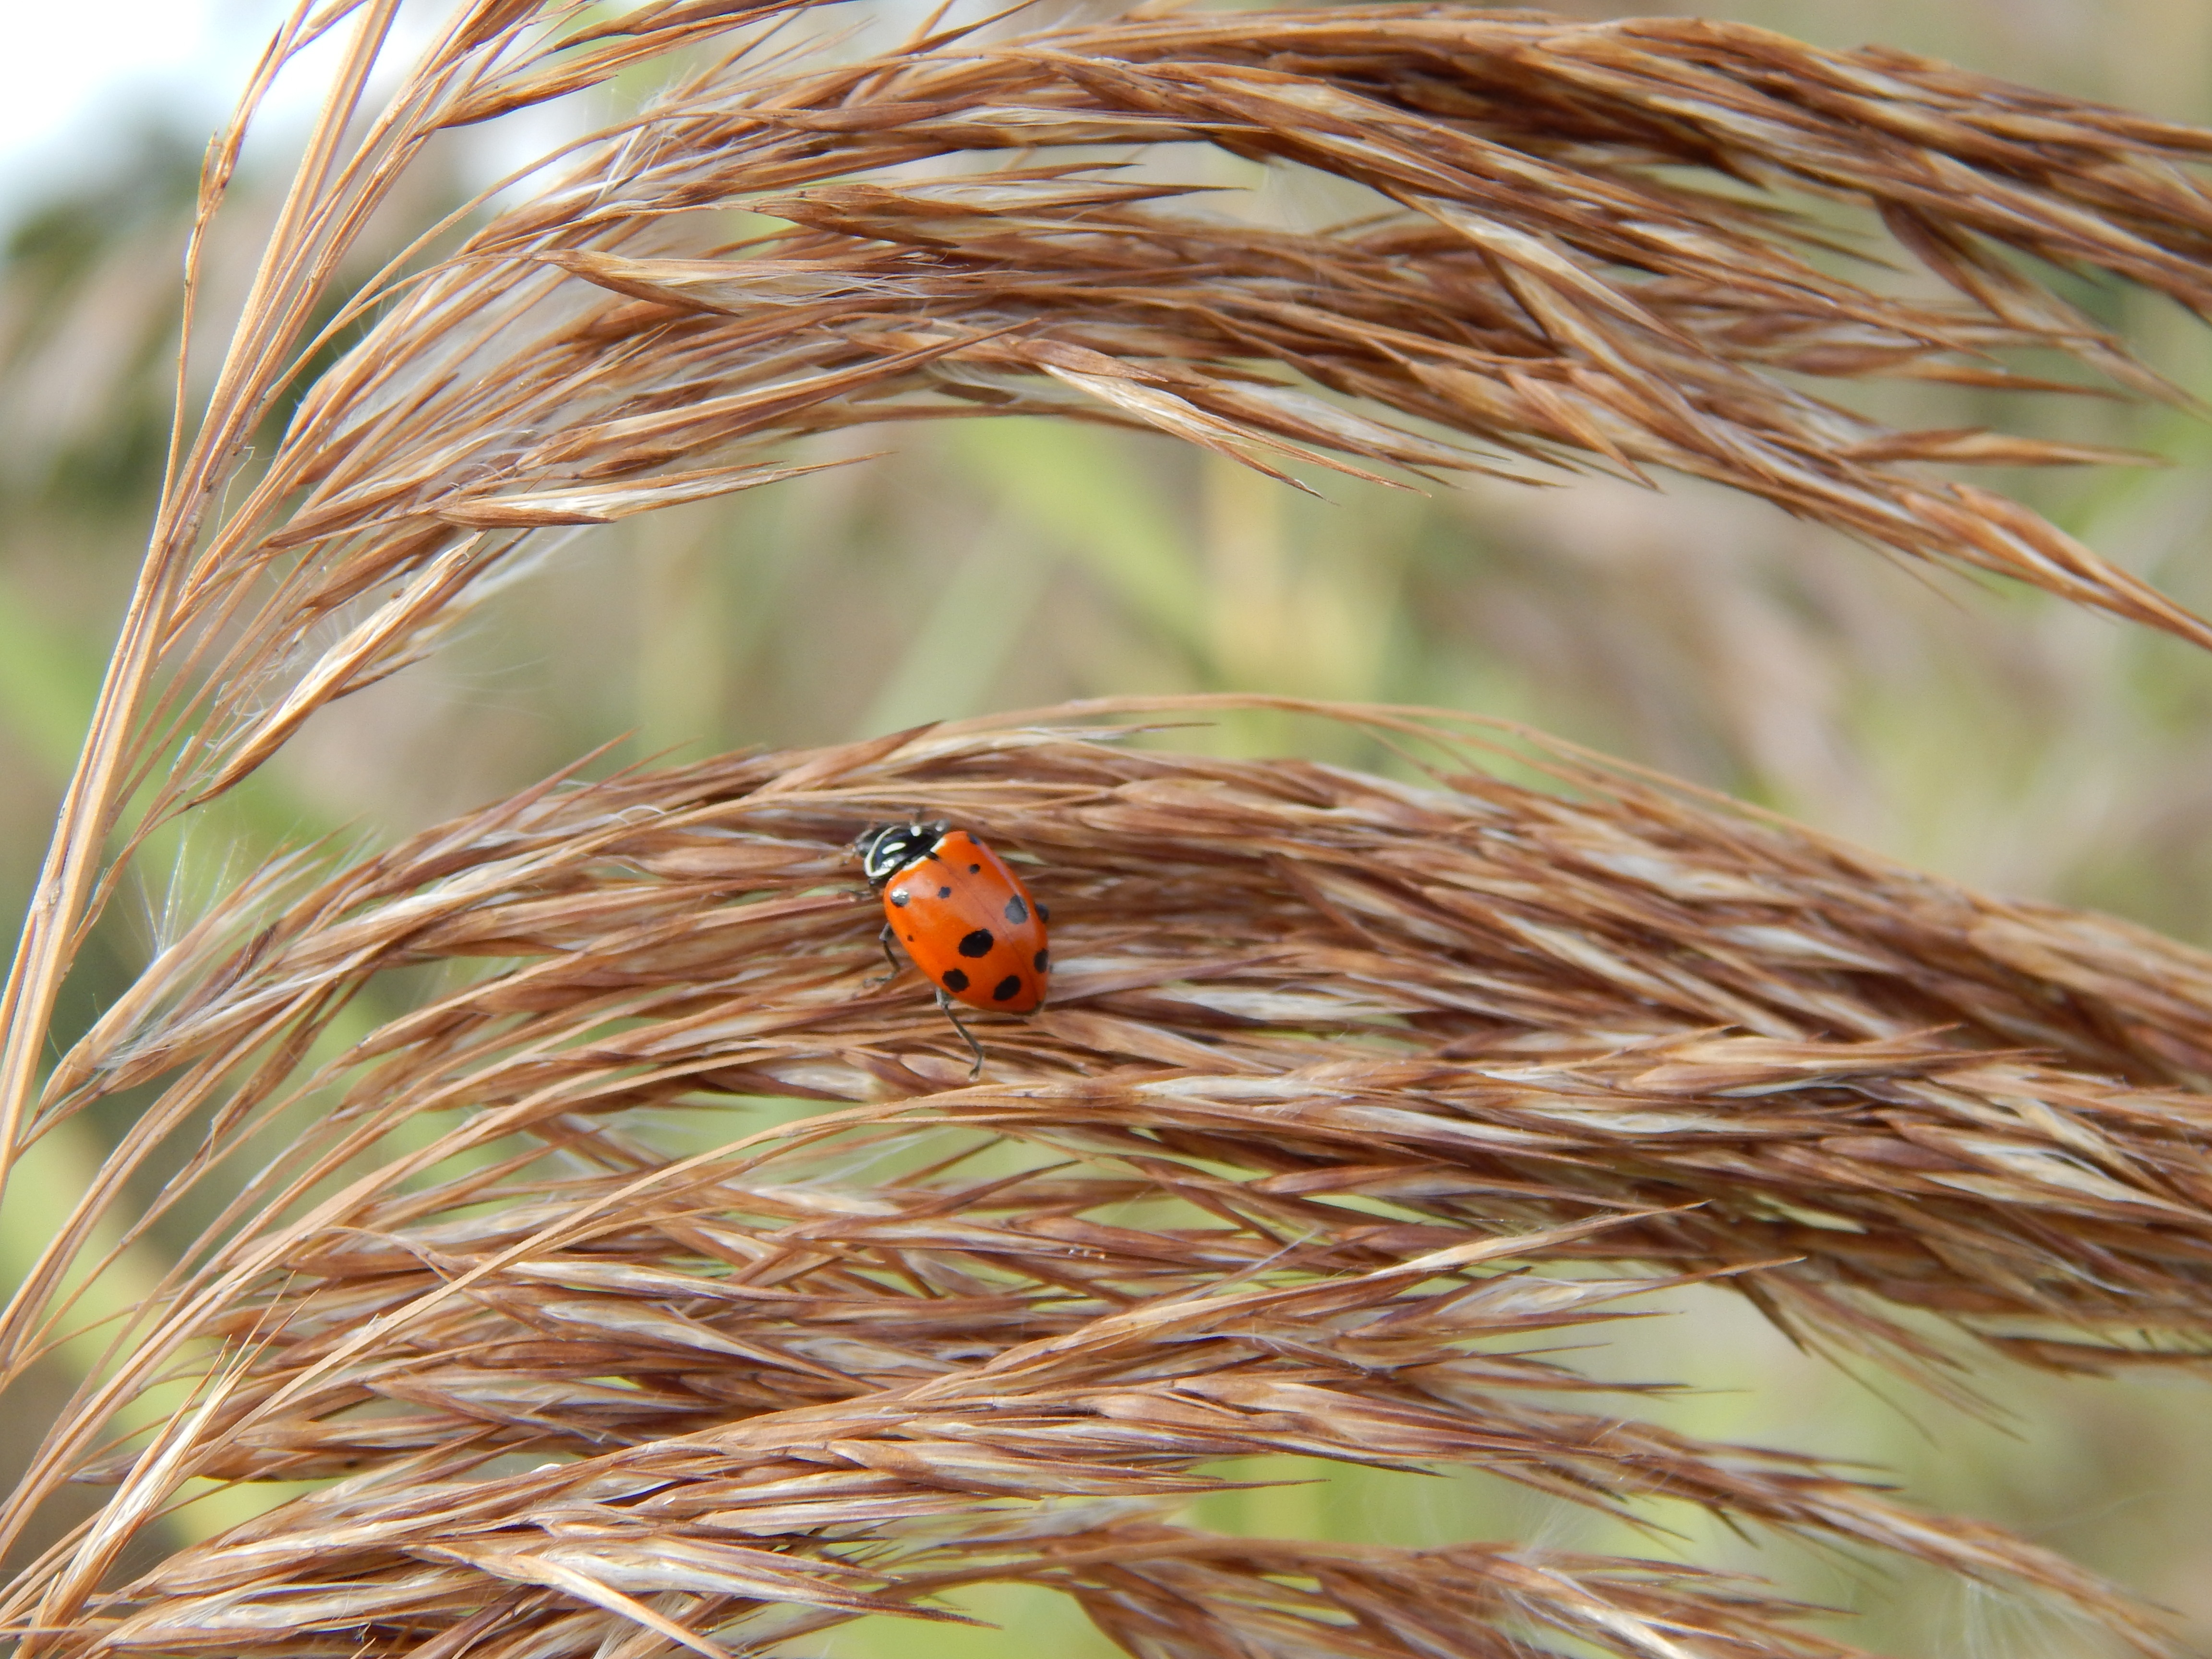
grass, branch, bird, field, wheat, country, wildlife, foliage, food, crop, insect, brown, ladybug, agriculture, fauna, close up, bird nest, lady bug, old world flycatcher, grass family, perching bird